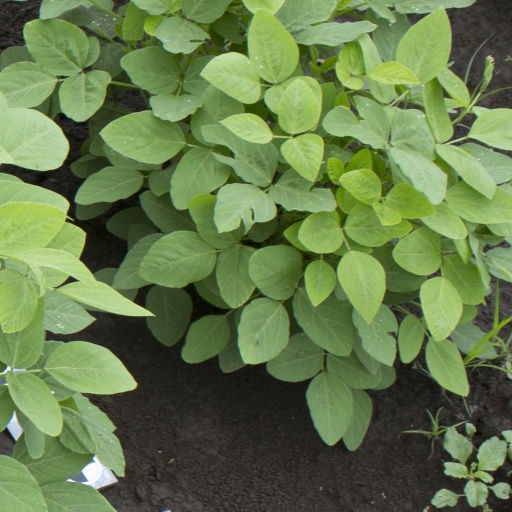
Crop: soybean